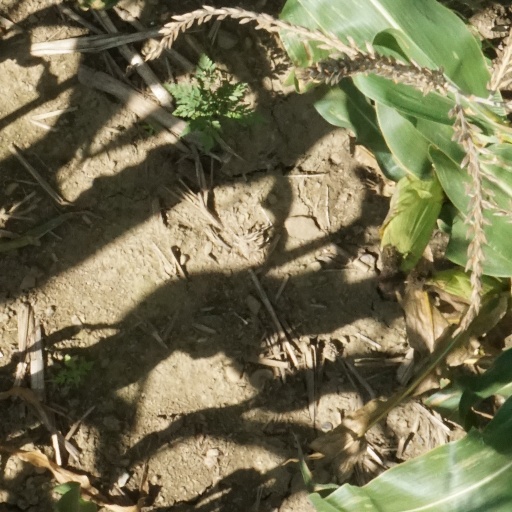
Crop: maize; corn